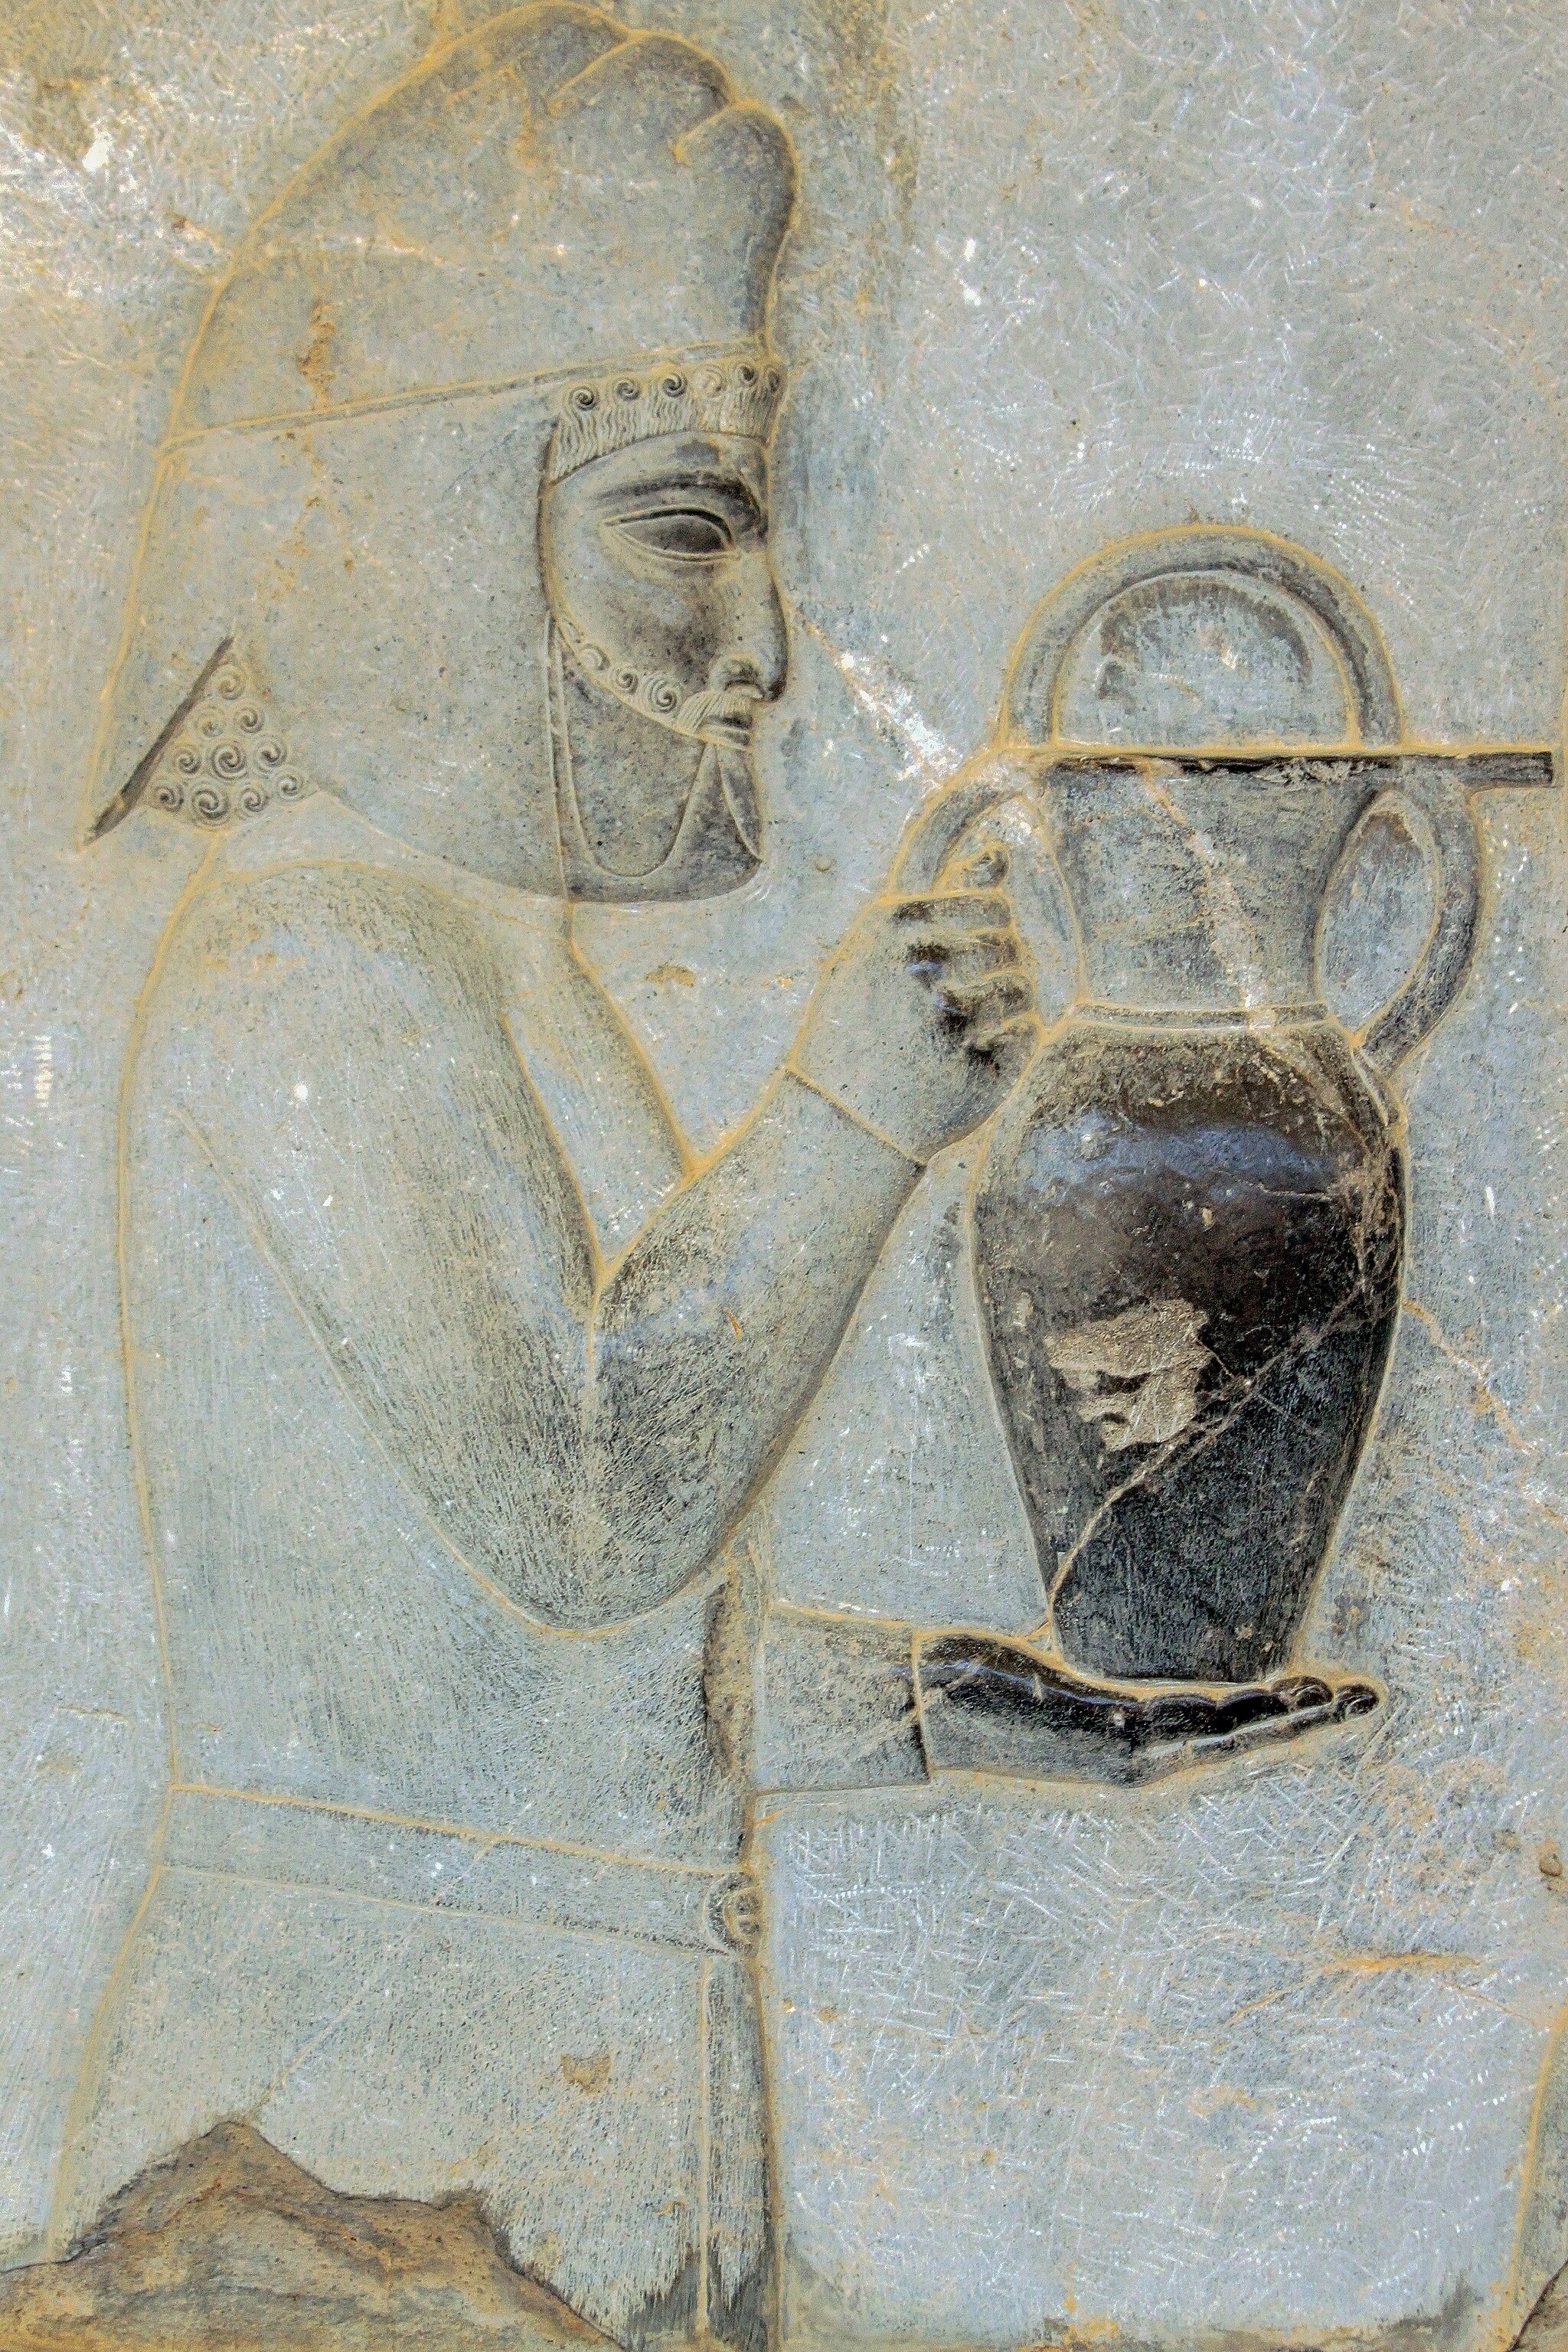
Title: Reliefs in Persepolis نگاره های تخت جمشید 28
Description: Persepolis was the ceremonial capital of the Achaemenid Empire (ca. 550–330 BC). It is situated 60 km northeast of the city of Shiraz in Fars Province, Iran
Date: 2009-07-14 04:01:57
Categories: Taken with Canon EOS 500D, Self-published work, Files with coordinates missing SDC location of creation, 2009 in Persepolis, Median delegation, Apadana, Photographs by Mostafa Meraji